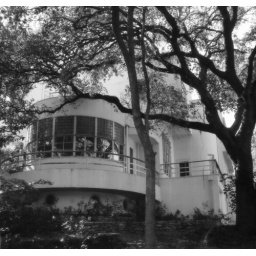
This deco house was built on 30th street near Shoal Creek in Austin Texas. I think it's a masterpiece.